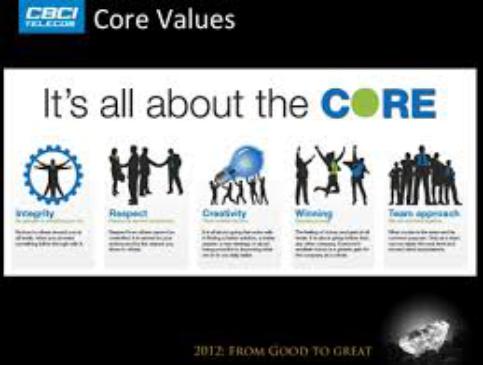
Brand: CBCI Telecom
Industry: Others